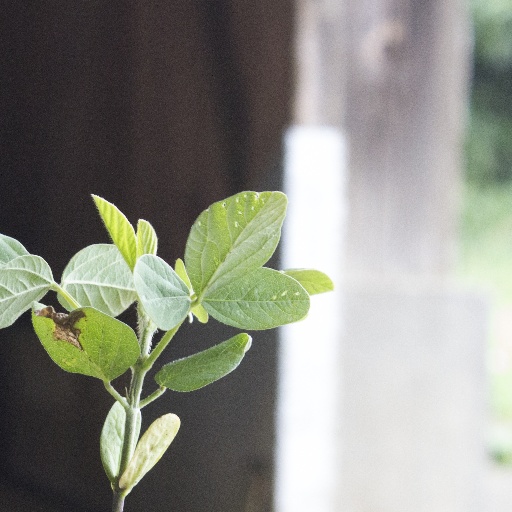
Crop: soybean